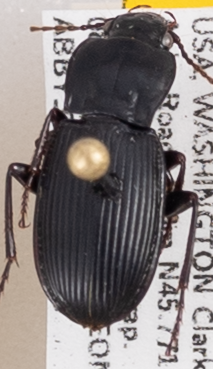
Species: Pterostichus herculaneus
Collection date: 2021-06-08
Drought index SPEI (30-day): -0.842
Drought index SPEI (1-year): -0.66
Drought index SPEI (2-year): -0.184